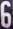
Number: 6